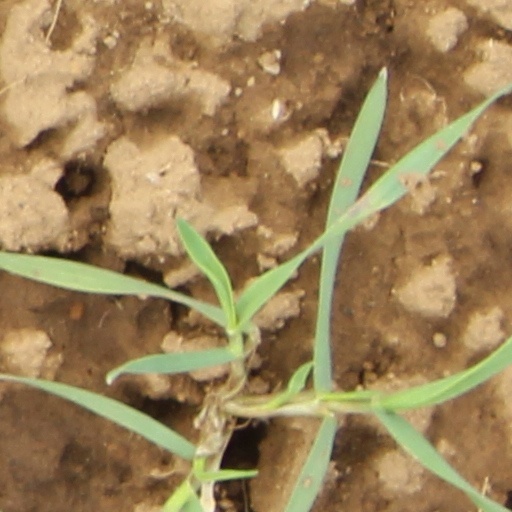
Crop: wheat